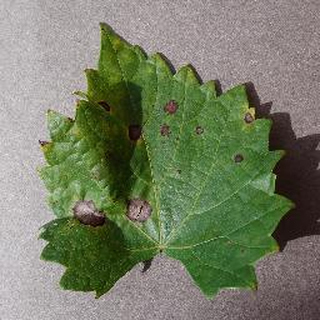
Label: grape_black_rot